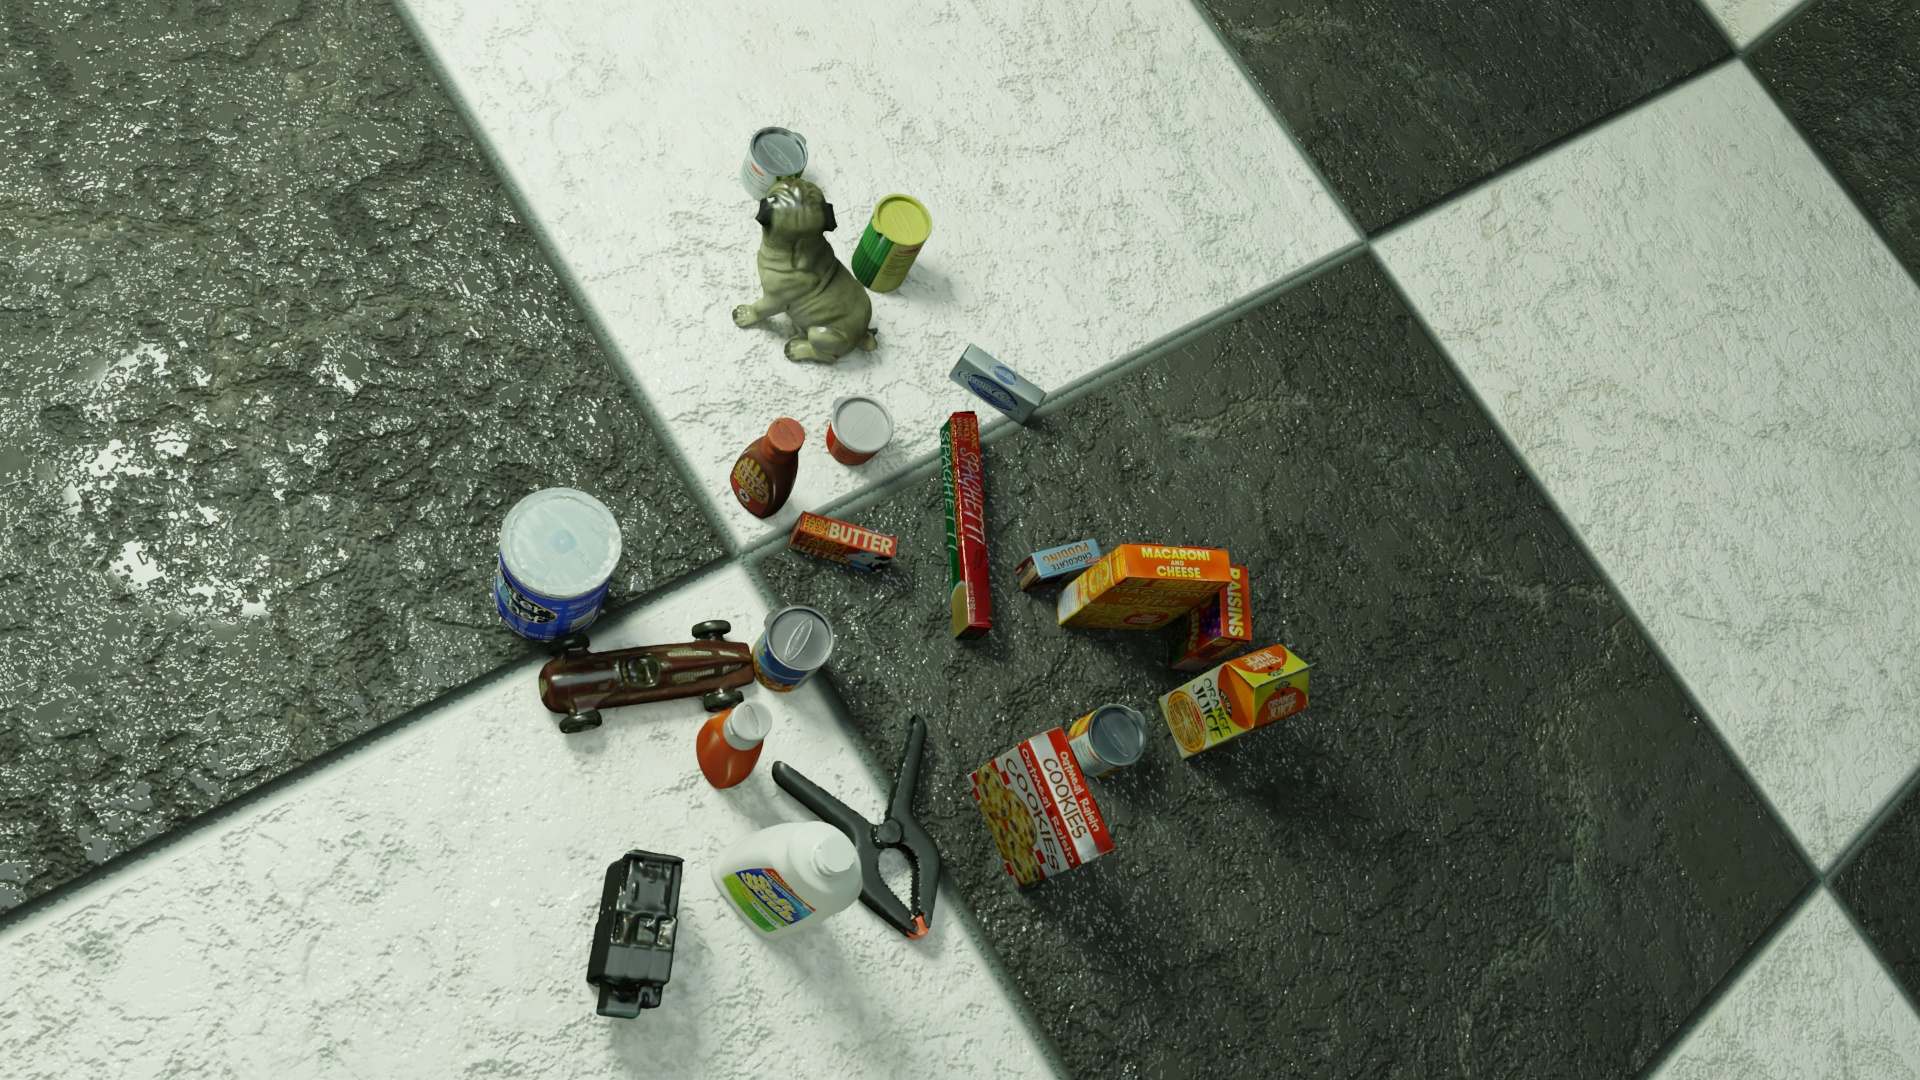
Question:
What are the eight normalized (x, y) image coordinates between 0 and 1 for the cuboid corners of the rectangular butter packaging box labeled "FARM FRESH BUTTER"? Your answer should be a list of normalized (x, y) image coordinates between 0 and 1 with bottom face first then top face, all counter-clockwise.
Answer: [(0.411458, 0.487963), (0.408854, 0.506481), (0.457813, 0.531481), (0.459896, 0.512963), (0.417708, 0.47037), (0.415104, 0.489815), (0.465625, 0.515741), (0.467708, 0.496296)]